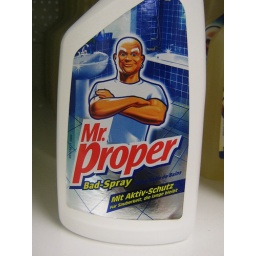
hahahahahahahhahahahhahahahahahaha.Nobody else in the supermarket could understand why the strange man in the Ireland shirt was laughing so much at bathroom cleaner